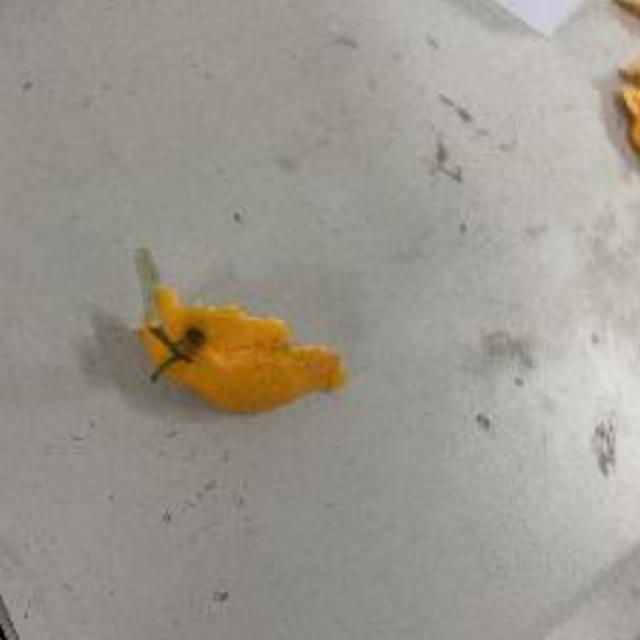
Label: peels